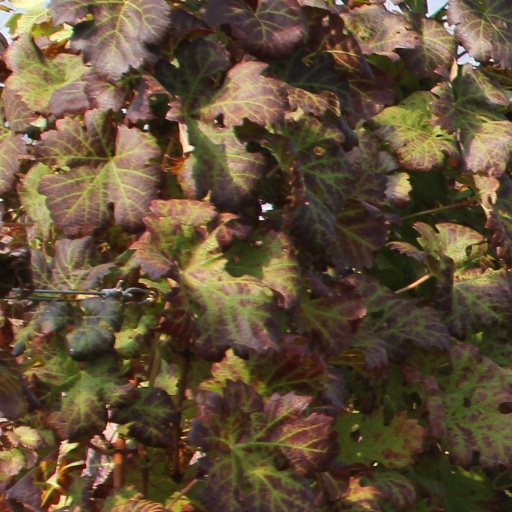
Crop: grape